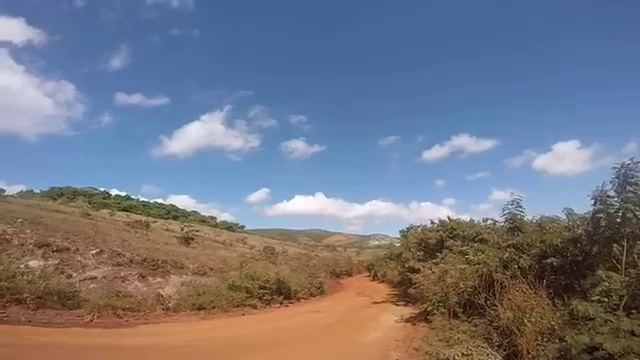
Fire: no
Smoke: no